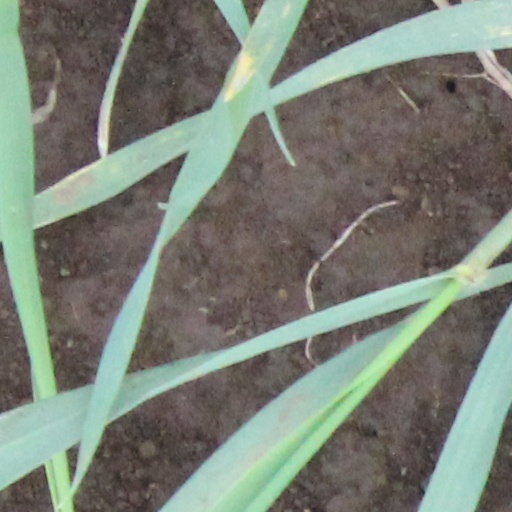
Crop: wheat